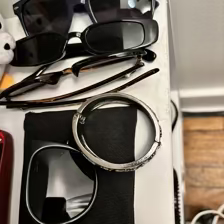
Label: has bracelet mod